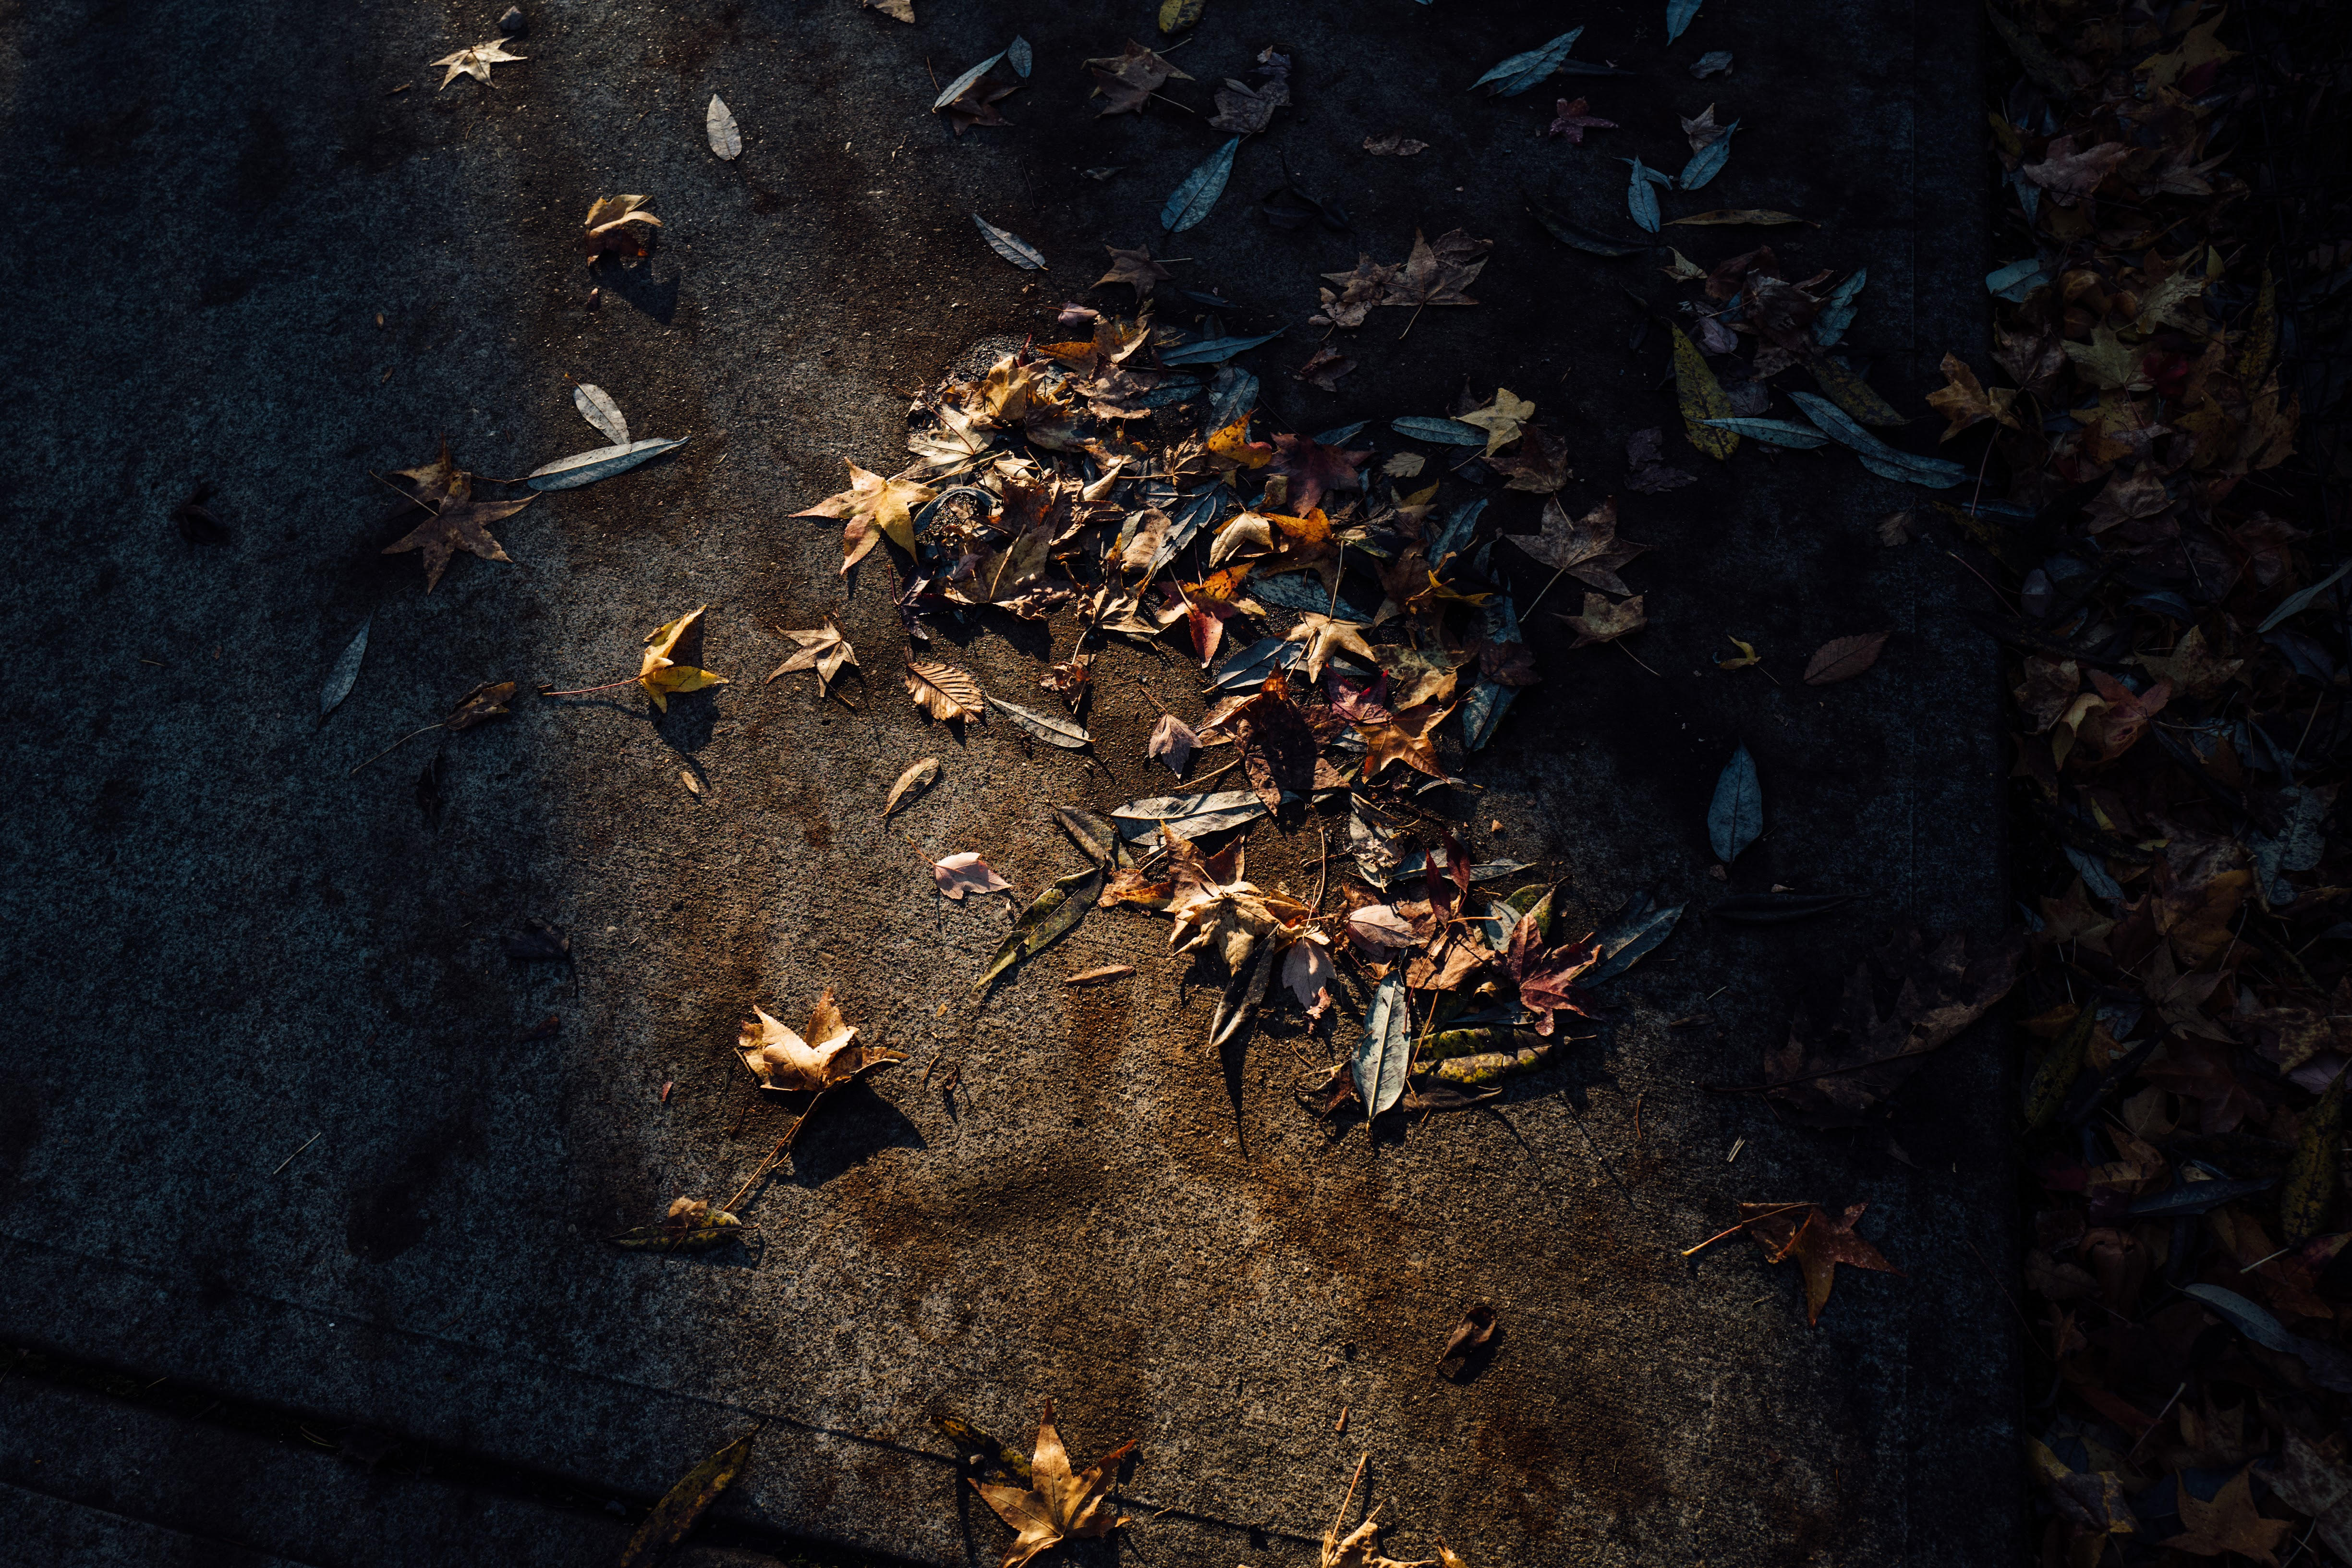
photography, sunlight, leaf, insect, autumn, soil, darkness, invertebrate, macro photography